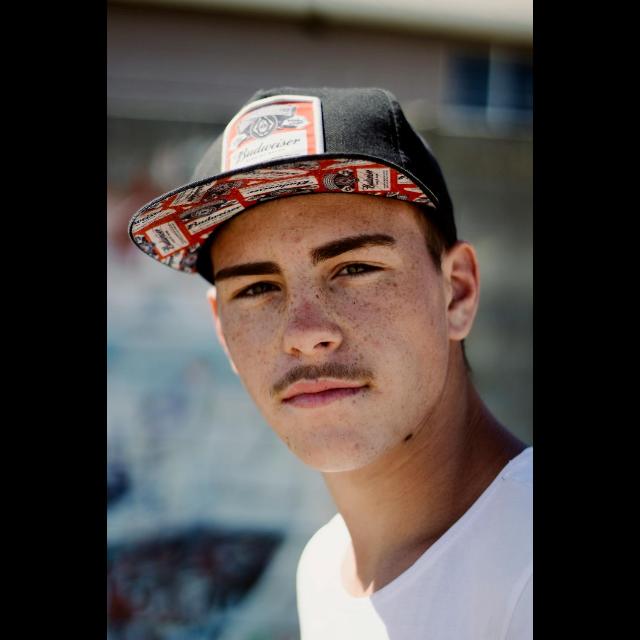
Portrait style: Real Portrait